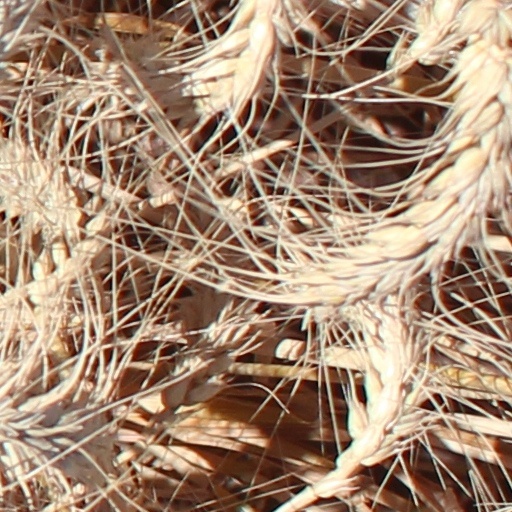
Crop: wheat